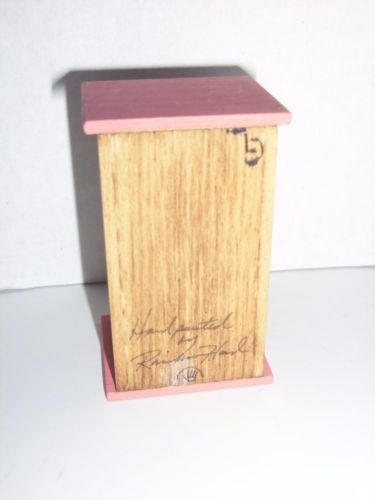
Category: cabinet